Describe the emotion expressed in this image:  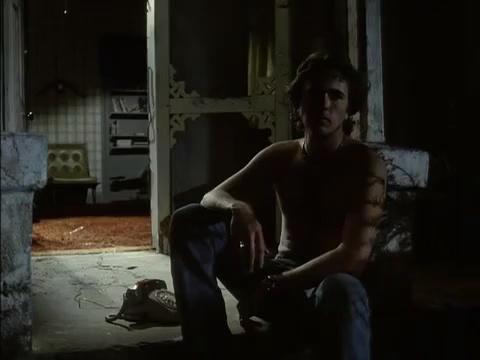
This person displays Suffering, valence and arousal with low intensity.